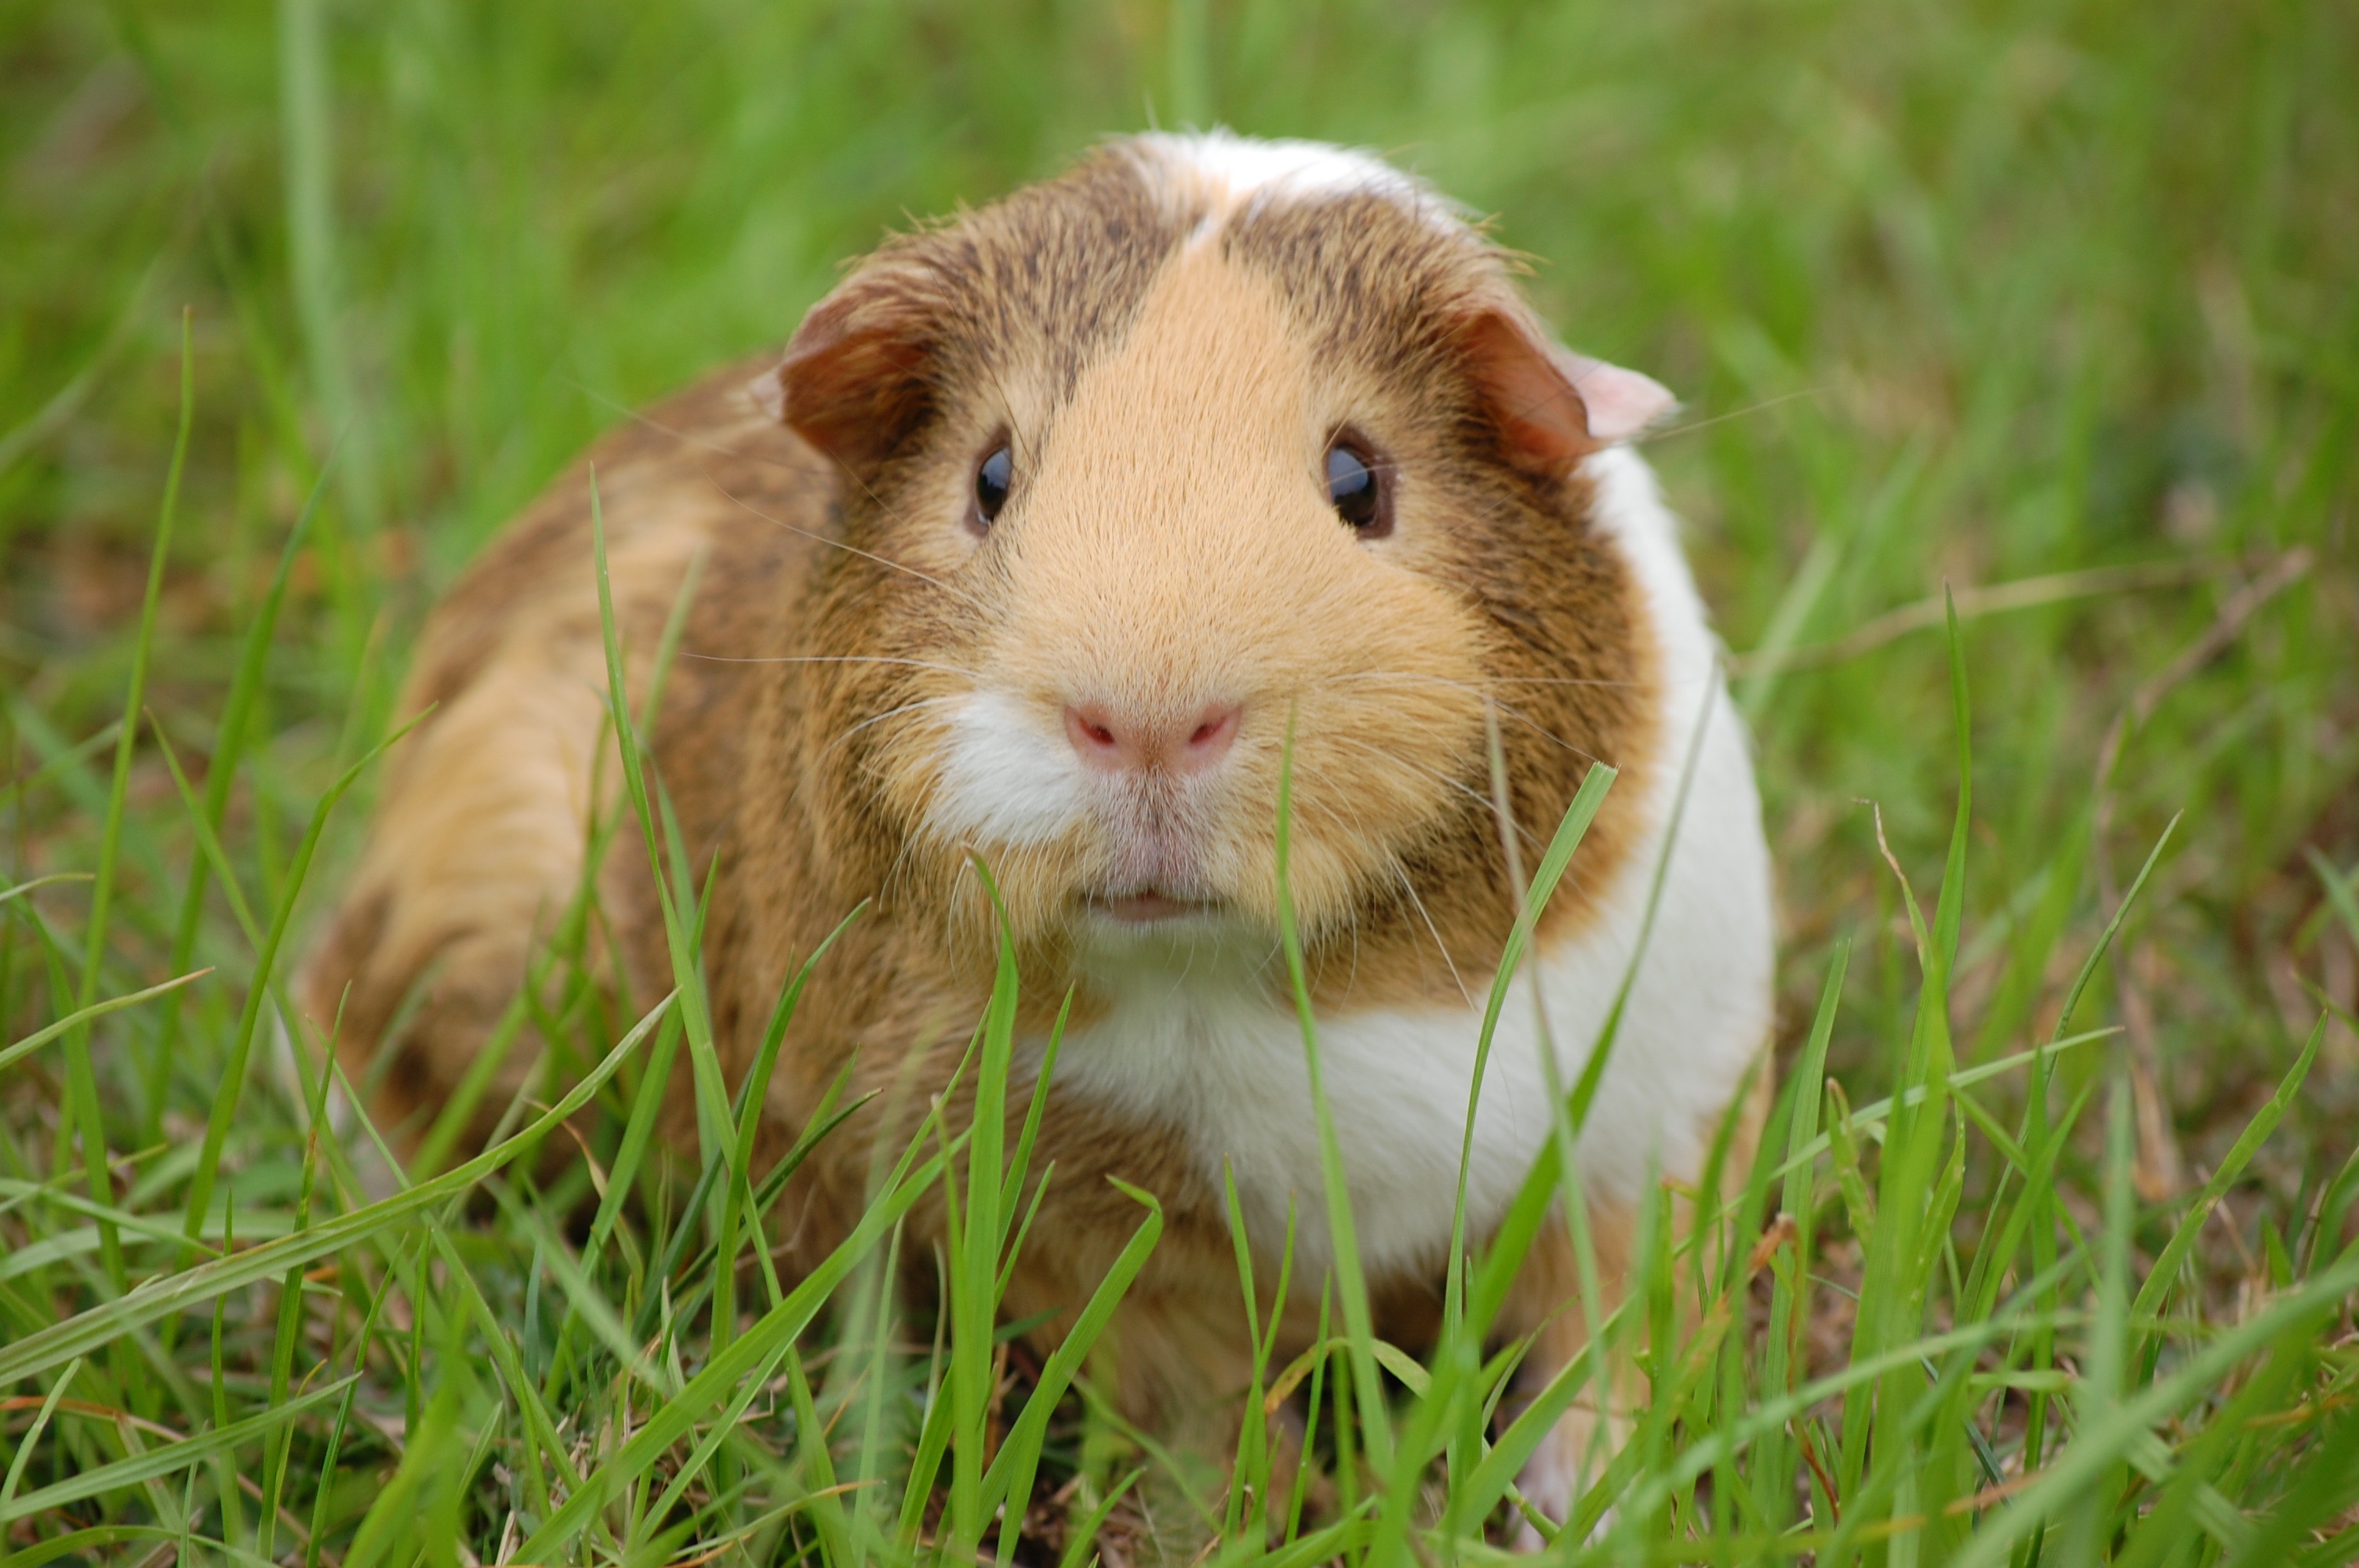
grass, meadow, prairie, animal, pet, pasture, mammal, closeup, rodent, fauna, guinea pig, whiskers, grassland, vertebrate, domestic rabbit